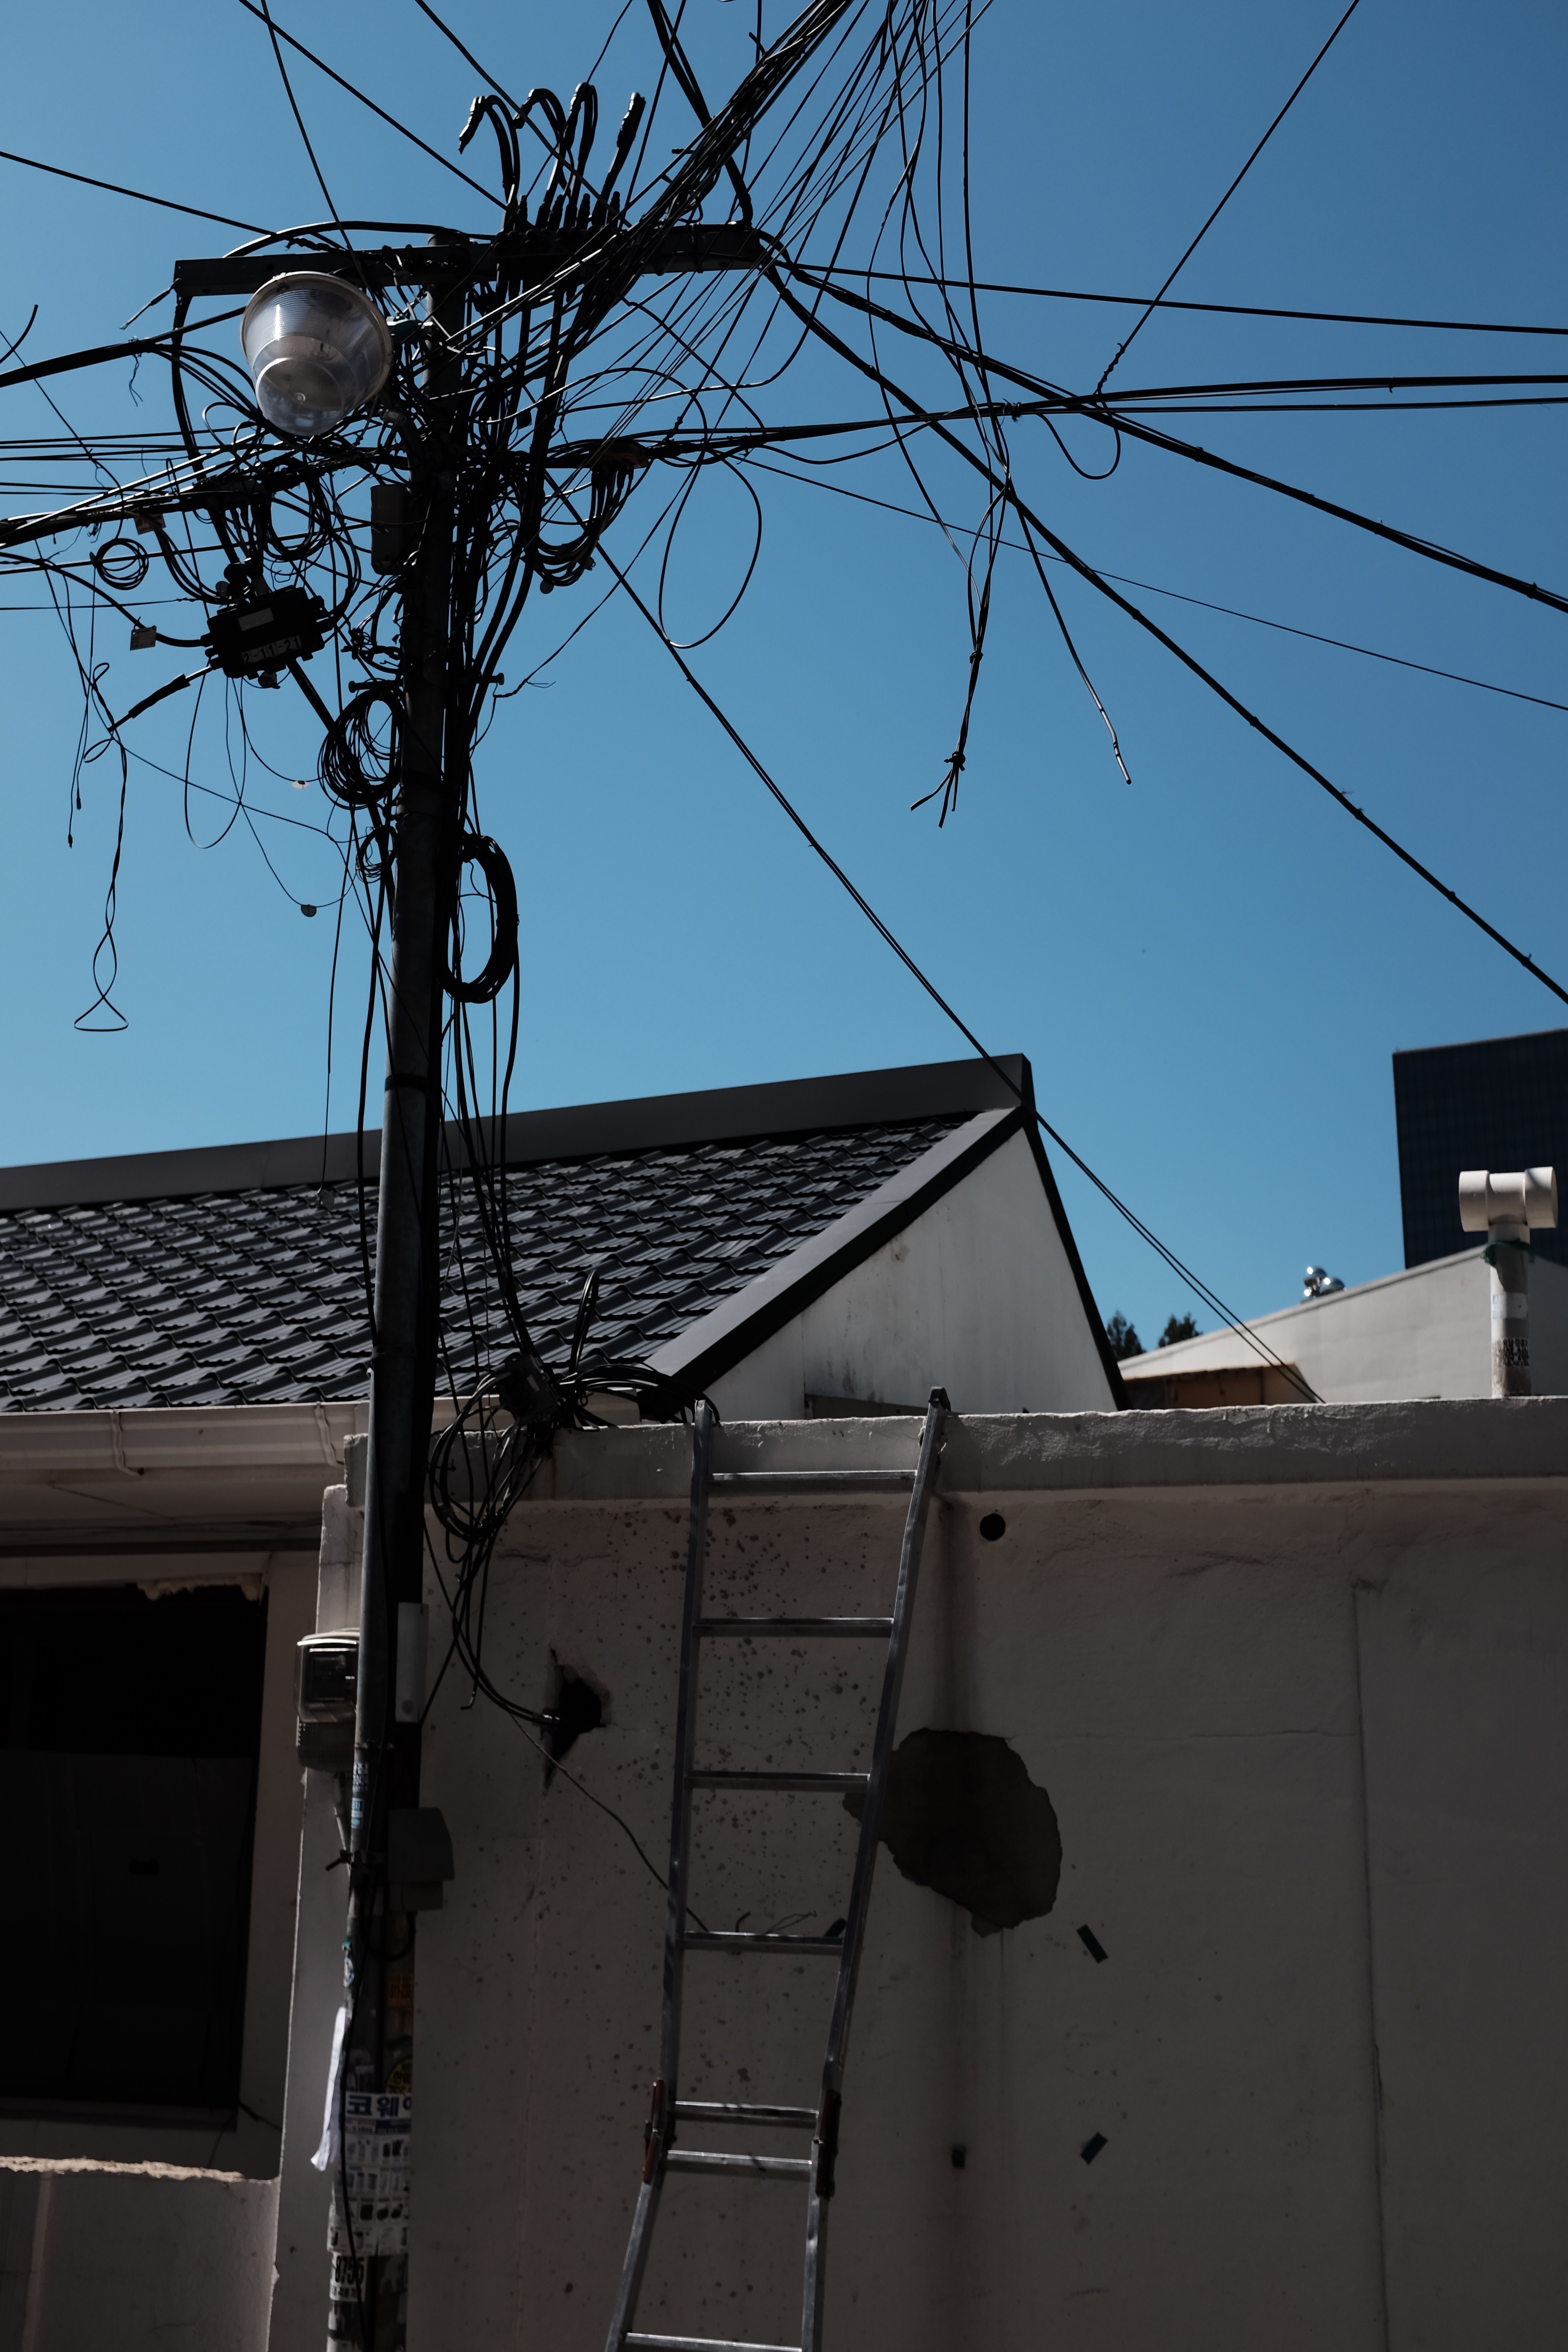
light, sky, house, blue, street light, electricity, lighting, light fixture, urban area